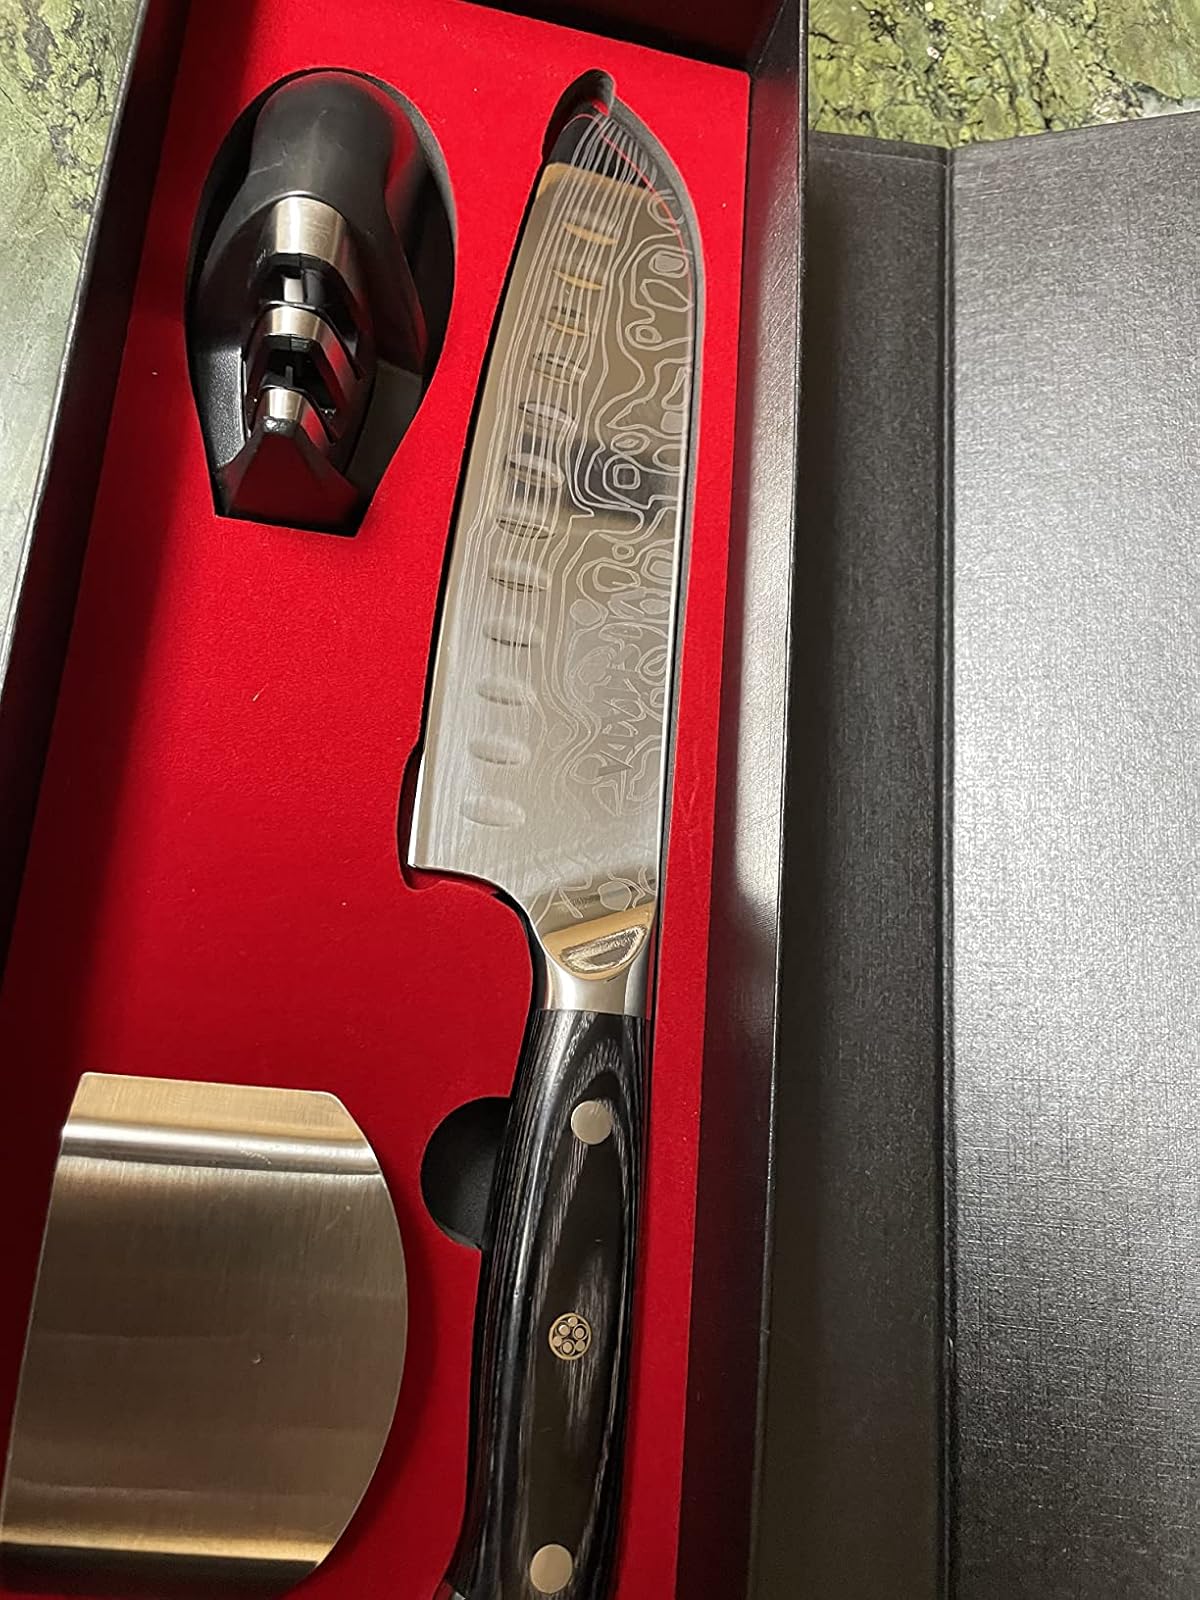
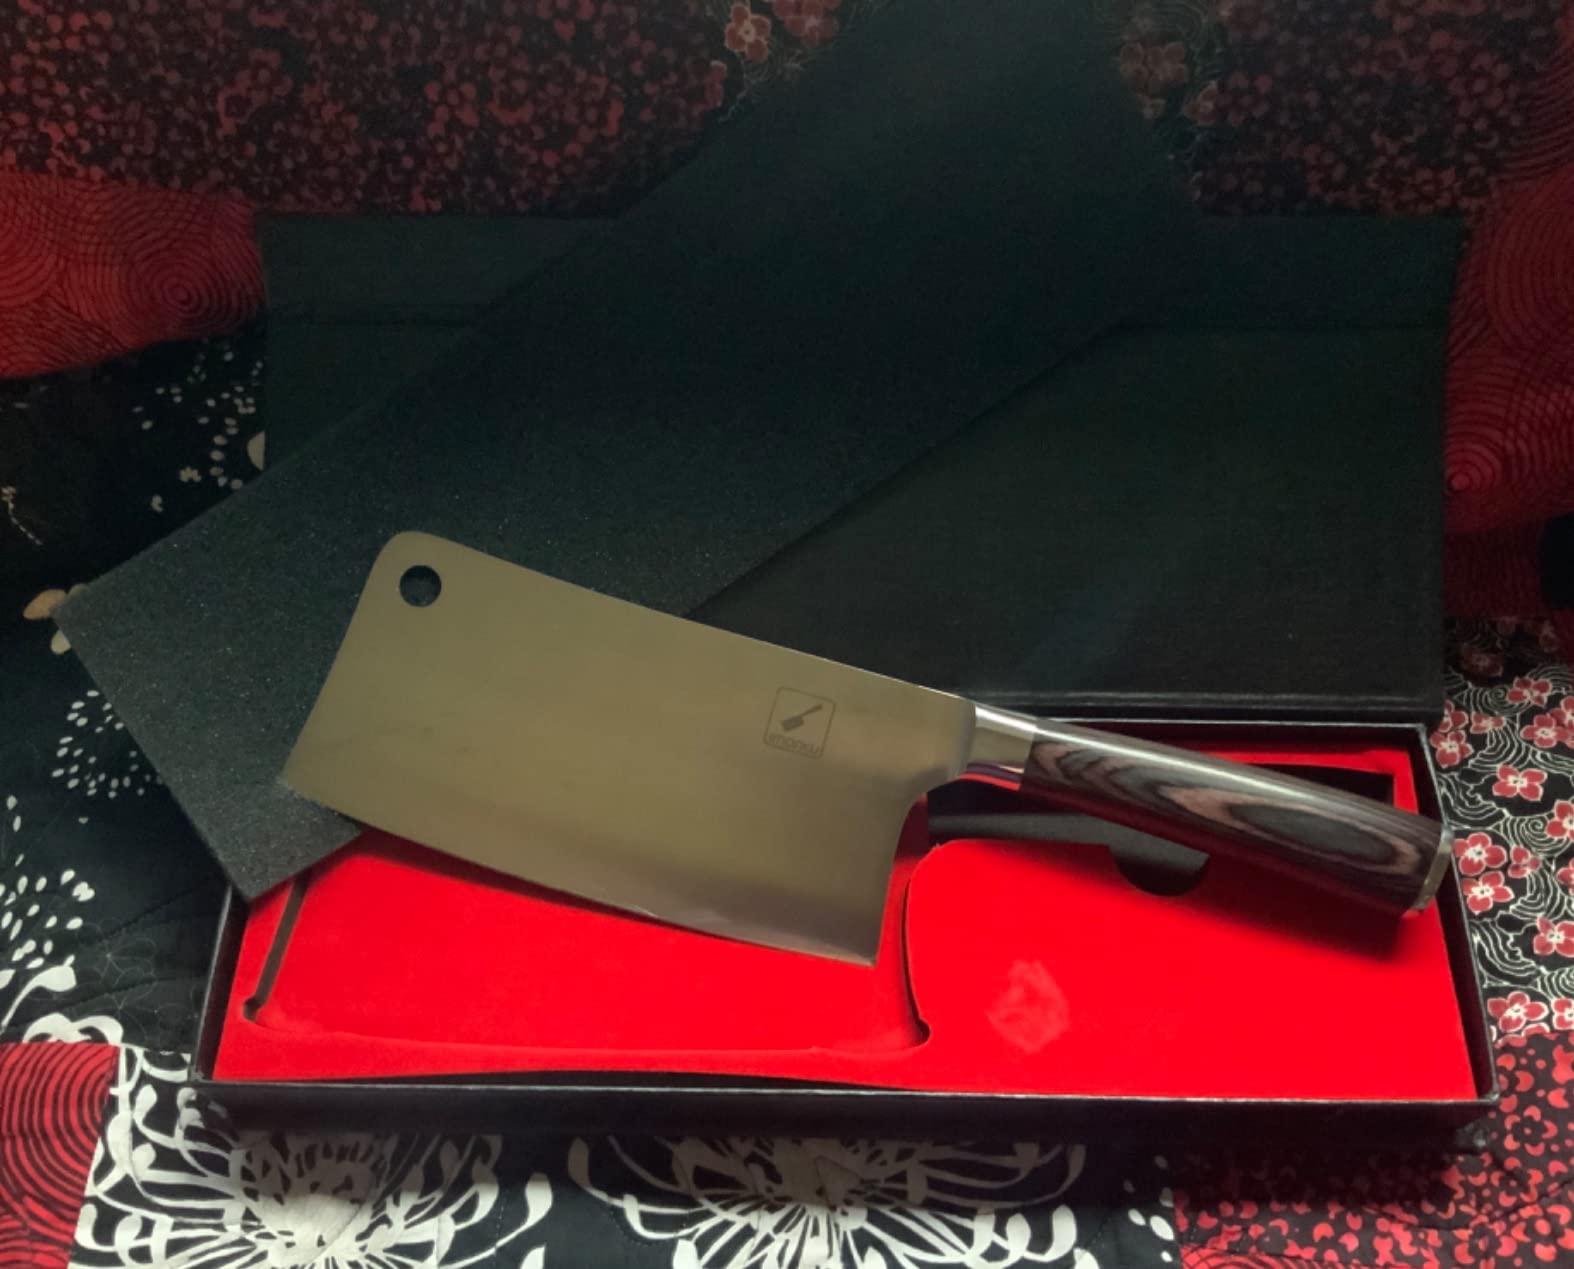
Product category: items_knife
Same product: no